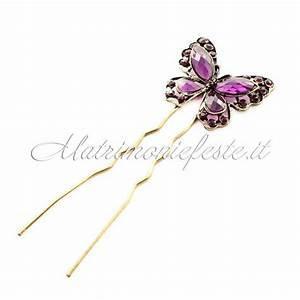
butterfly